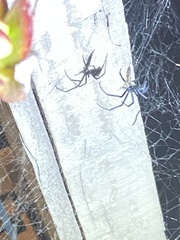
Species: Lactrodectus_hesperus